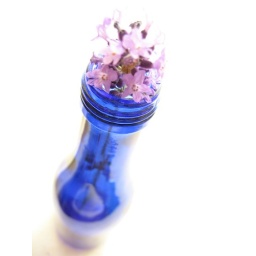
lavender in a blue bottle -3-